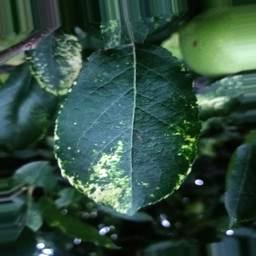
Label: Apple_Mosaic